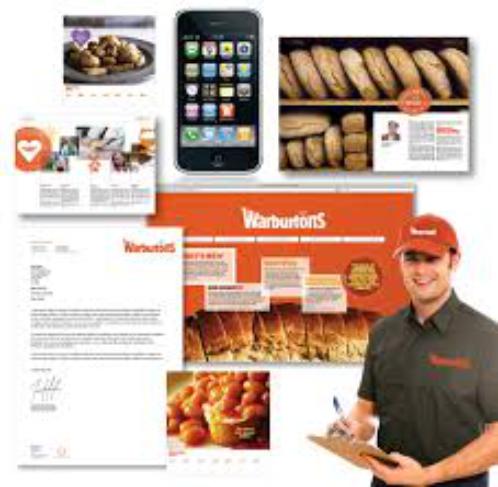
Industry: Food